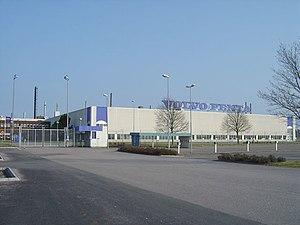
Volvo Penta est une filiale du groupe Volvo fondée en 1907 en tant qu'entreprise indépendante. Elle est spécialisée dans la production de moteurs de marine.